95th Siege Battery, Royal Garrison Artillery

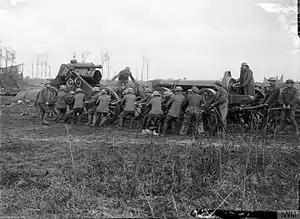
Moving a 9.2-inch howitzer on its travelling carriage, 1917.

On 24 October the battery returned to the command of 90th HAG. It passed to 71st HAG on 14 November while 90th HAG HQ moved to the Cambrai sector, and then followed to rejoin 90th HAG at Beugny and began to emplace its guns on 26 November. 71st HAG took it over again on 30 November when it went to Havrincourt to support the continuing operations of the Battle of Cambrai. It finally returned to 90th HAG's command on 3 December, coming under IV Corps on 15 December. After calibrating its guns, the battery took part in repelling some German attacks around Bullecourt. While the battery was completing a 300-round shoot, No 4 gun suffered a premature detonation in the barrel, destroying the gun and killing the gun detachment. It was not clear whether this had been caused by a dirty or faulty shell, or by the wear on the gun's bore. A week or so later, Maj Balfour died of pneumonia in hospital at Grévillers.